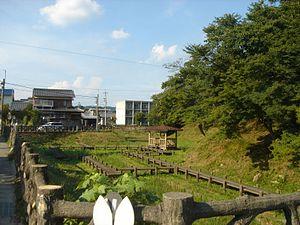
Le château de Kurono fut construit par Katō Sadayasuen en 1597 dans la province de Mino au Japon. C'est à peine si la durée de vie du château couvrit les périodes Sengoku et Edo, puisque le château fut démoli en 1610. Il appartint successivement aux clans Saitō, Oda et Toyotomi.